Football in France

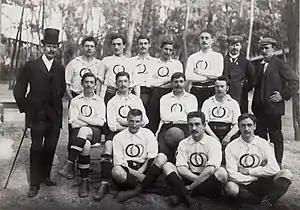
France at the 1900 Summer Olympics.

Association football is the most popular sport in France. In 2024, 53% of people in France declared an interest in football, with 26% being very interested. The French Football Federation (FFF, Fédération Française de Football) is the national governing body and is responsible for overseeing all aspects of association football in the country, both professional and amateur. The federation organizes the Coupe de France and is responsible for appointing the management of the men's, women's, and youth national football teams in France. The federation gives responsibility of Ligue 1 and Ligue 2 to the (LFP) who oversee, organize, and manage the country's top two leagues. The French Football Federation also supervises the overseas departments and territories leagues and hosts football club AS Monaco, a club based in the independent sovereign state of Monaco. In 2022, the FFF had 2.1 million licensees, 1.8 million players and 14,000 registered clubs, the second highest number of registered players in Europe after Germany.